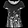
Label: T - shirt / top